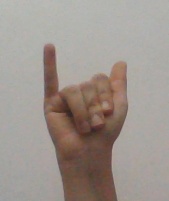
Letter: ya